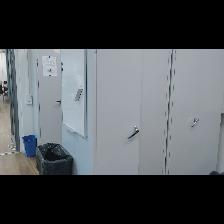
Label: NonHuman